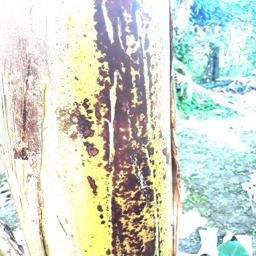
Label: PSEUDOSTEM WEEVIL